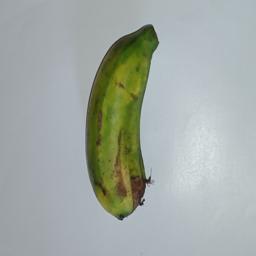
Banana variety: Champa Kola